Shima-Isobe Station

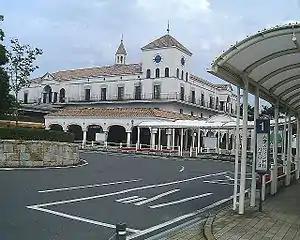
Shima-Isobe Station

is a passenger railway station in located in the city of Shima, Mie Prefecture, Japan, operated by the private railway operator Kintetsu Railway.